Building of the Patriarchate, Belgrade

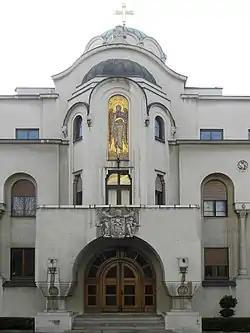
The front façade

The function of the building influenced the style. In his project, Lukomski adjusted the bulky Academism to the modernized Serbo-Byzantine Revival style in his own, free interpretation. His solution was original, but complex and heterogeneous, as he needed to satisfy his conservative patrons. The building has a rectangular base and is solidly and sturdily built.